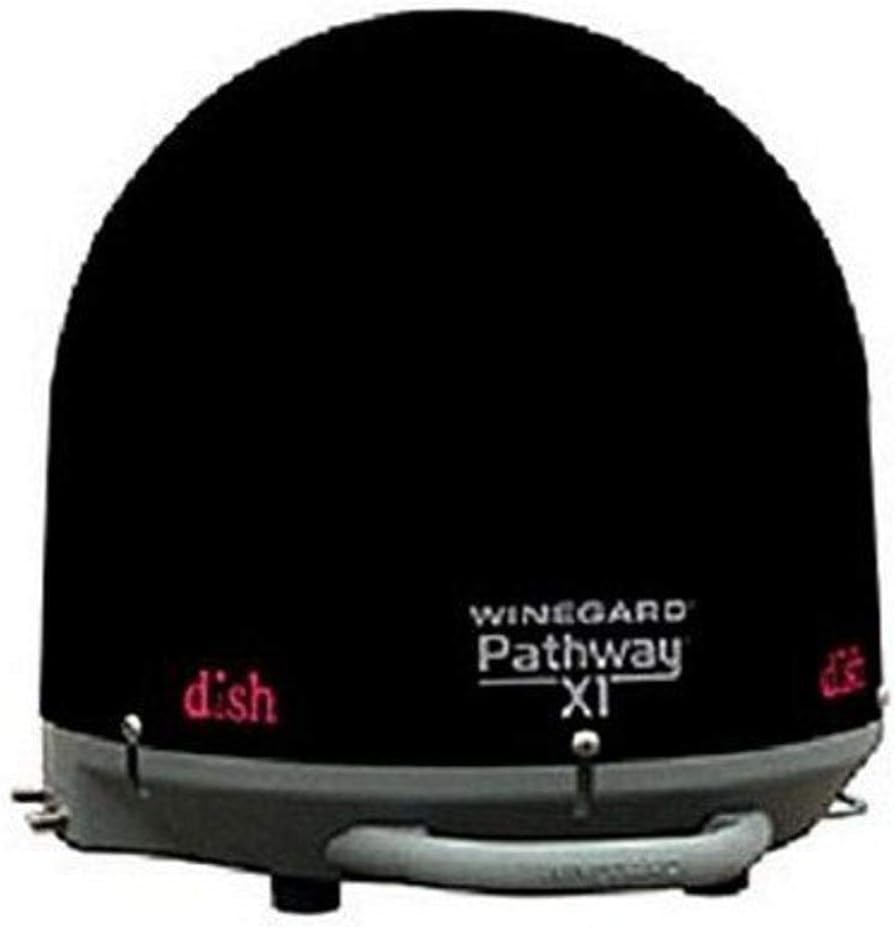
Winegard PA2035 Antenna
Category: Home Audio & Theater
Designed exclusively for DISH programming, the Pathway X1 is the smallest automatic portable satellite TV antenna on the market. This ultra sleek, compact antenna not only looks great, it searches and locks onto the satellite faster than other antennas so you can start enjoying your programming in just minutes. Unique to the Pathway X1 is its ability to convert to a permanent roof mount antenna for stationary use. Roof mount kit is sold separately. Equipped to work with 2 receivers, set-up is effortless with a customized DISH receiver interface (Some user interaction is required when changing channels with the two-receiver set up). Ideal for DISH Pay-as-you-go programming or compatible with any current DISH subscription. Supports DISH HD/SD programming. No power cord necessary, antenna is powered through DISH ViP 211 series receiver. Includes easy grip handle and 25’ coaxial cable. 13.5” h x 14.3” dia. Made in USA.
Features: Package Dimensions: 10.8 L x 1.49 H x 3.28 W (inches) | Package Weight: 14 pounds | Country of Origin : United States | Part Number: PA2035